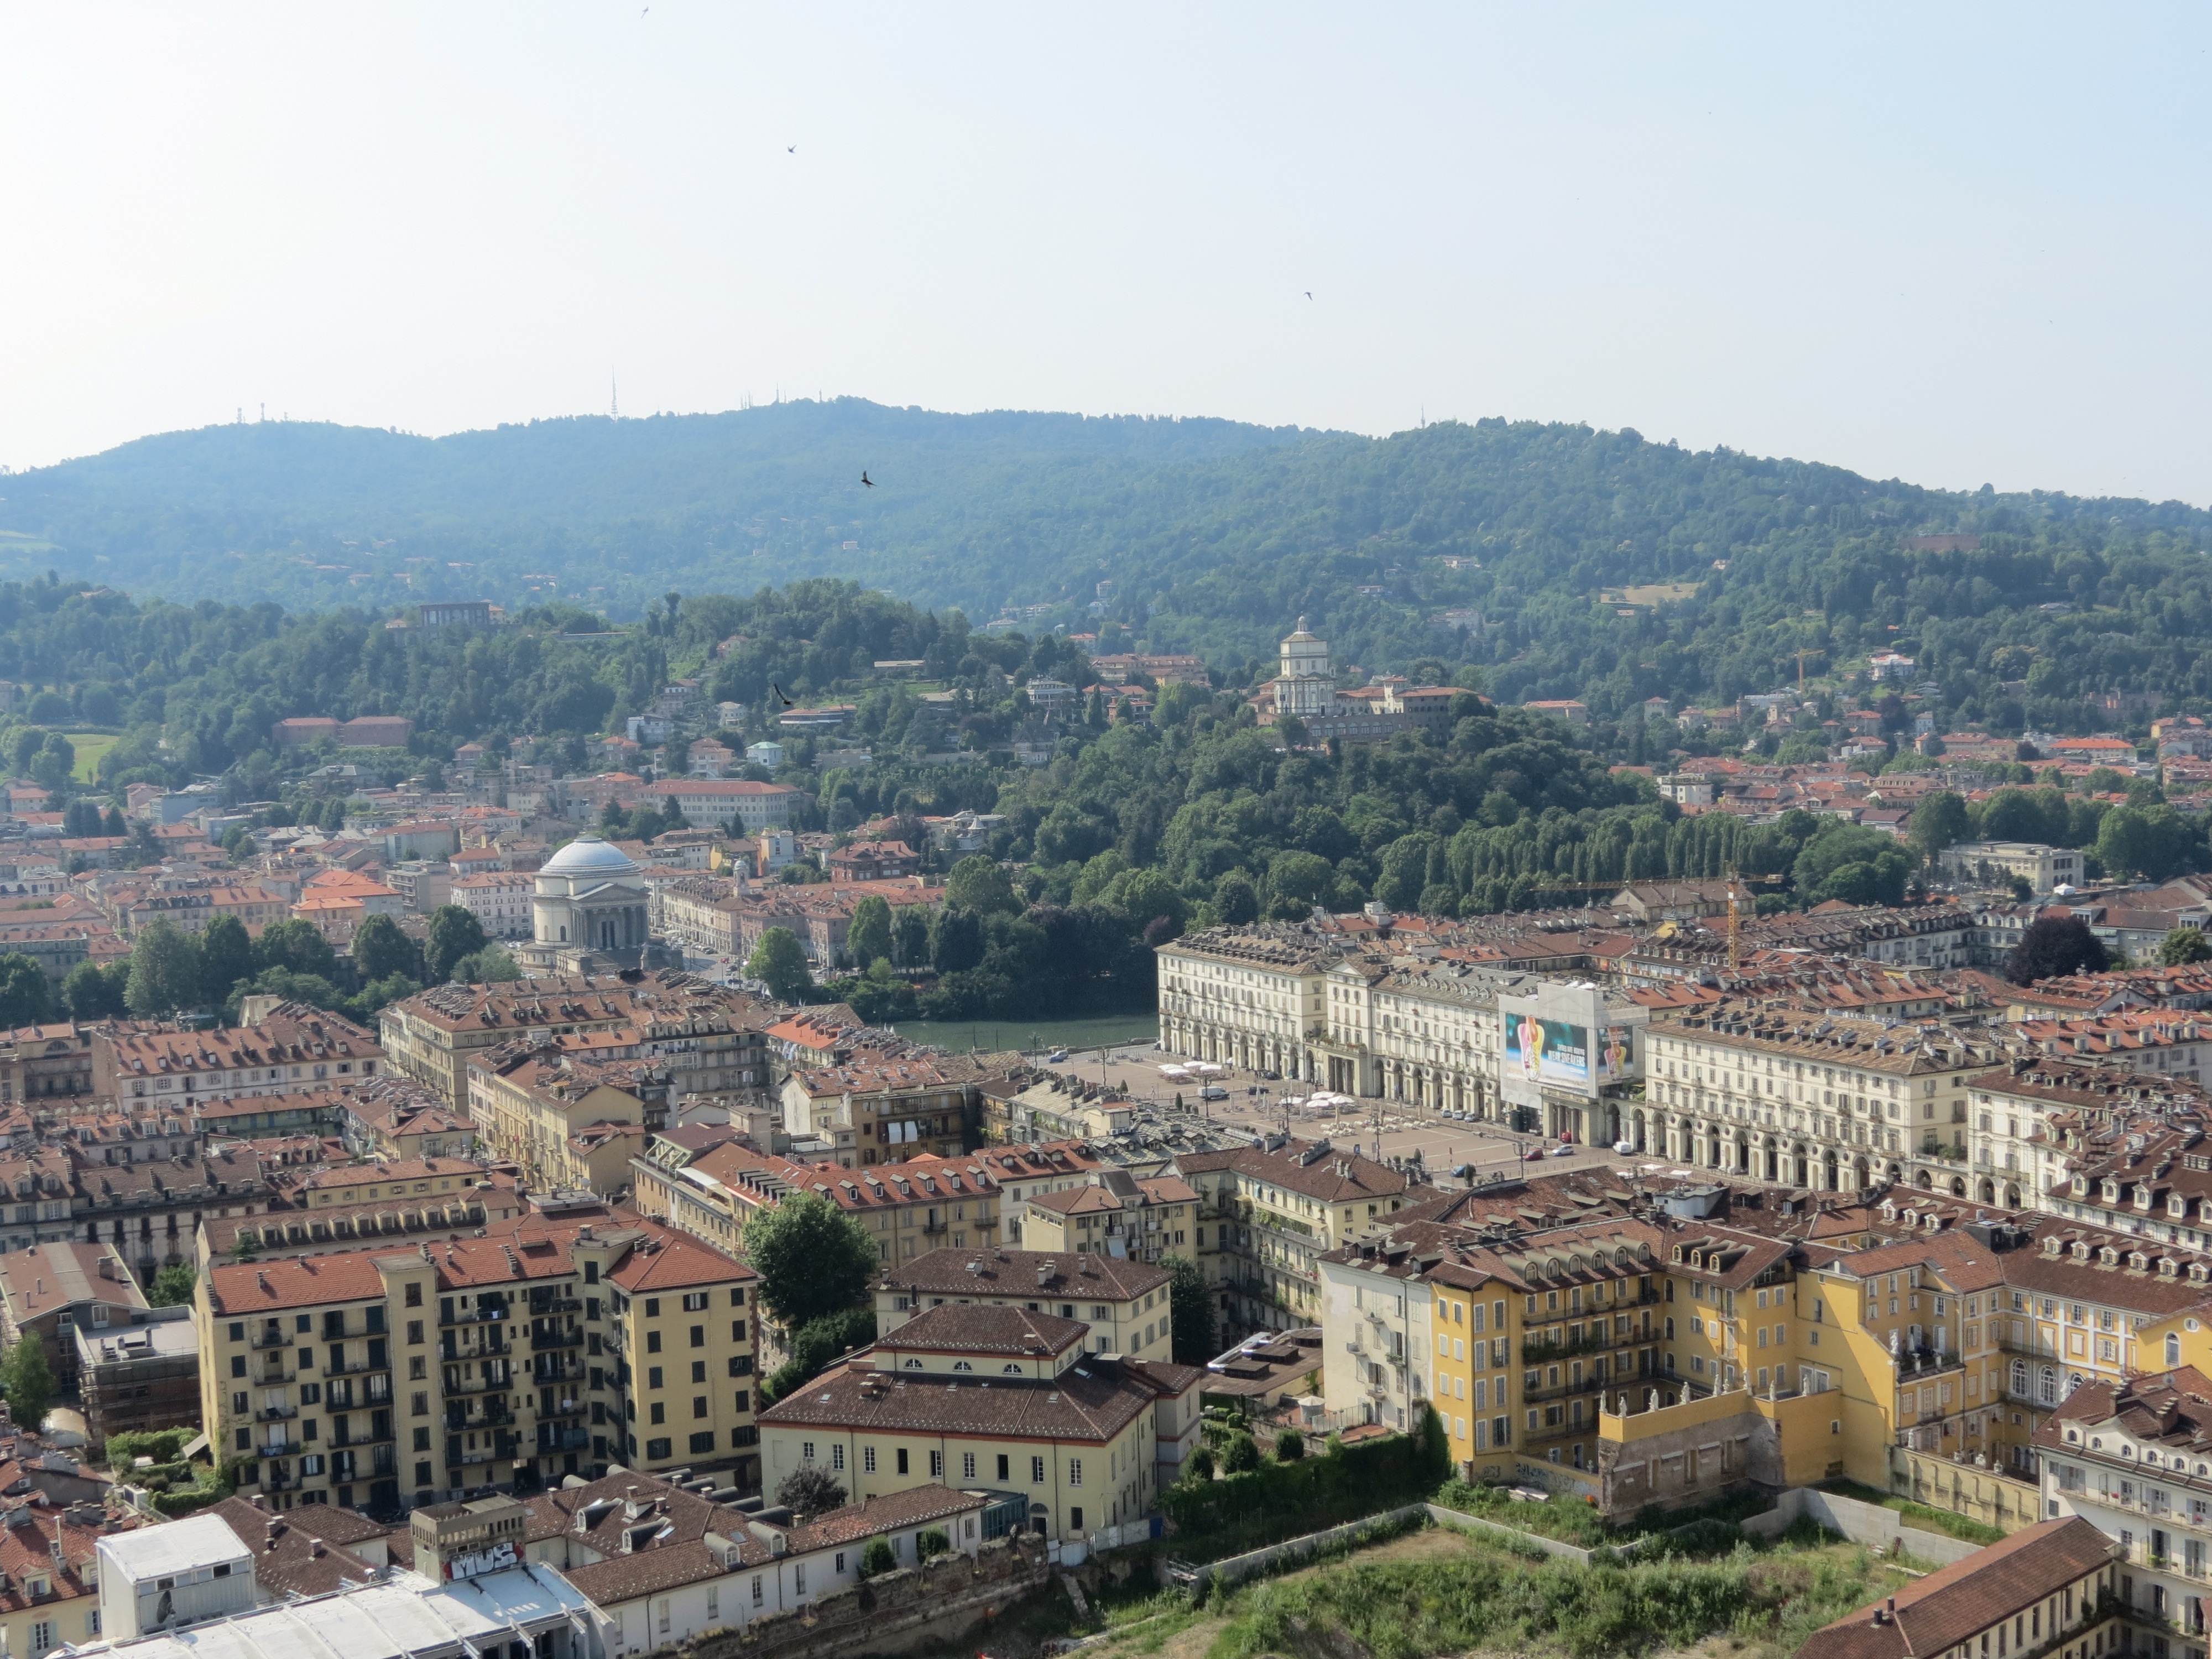
photography, town, view, cityscape, panorama, village, place of worship, hot, torino, bird's eye view, aerial photography, historic site, human settlement